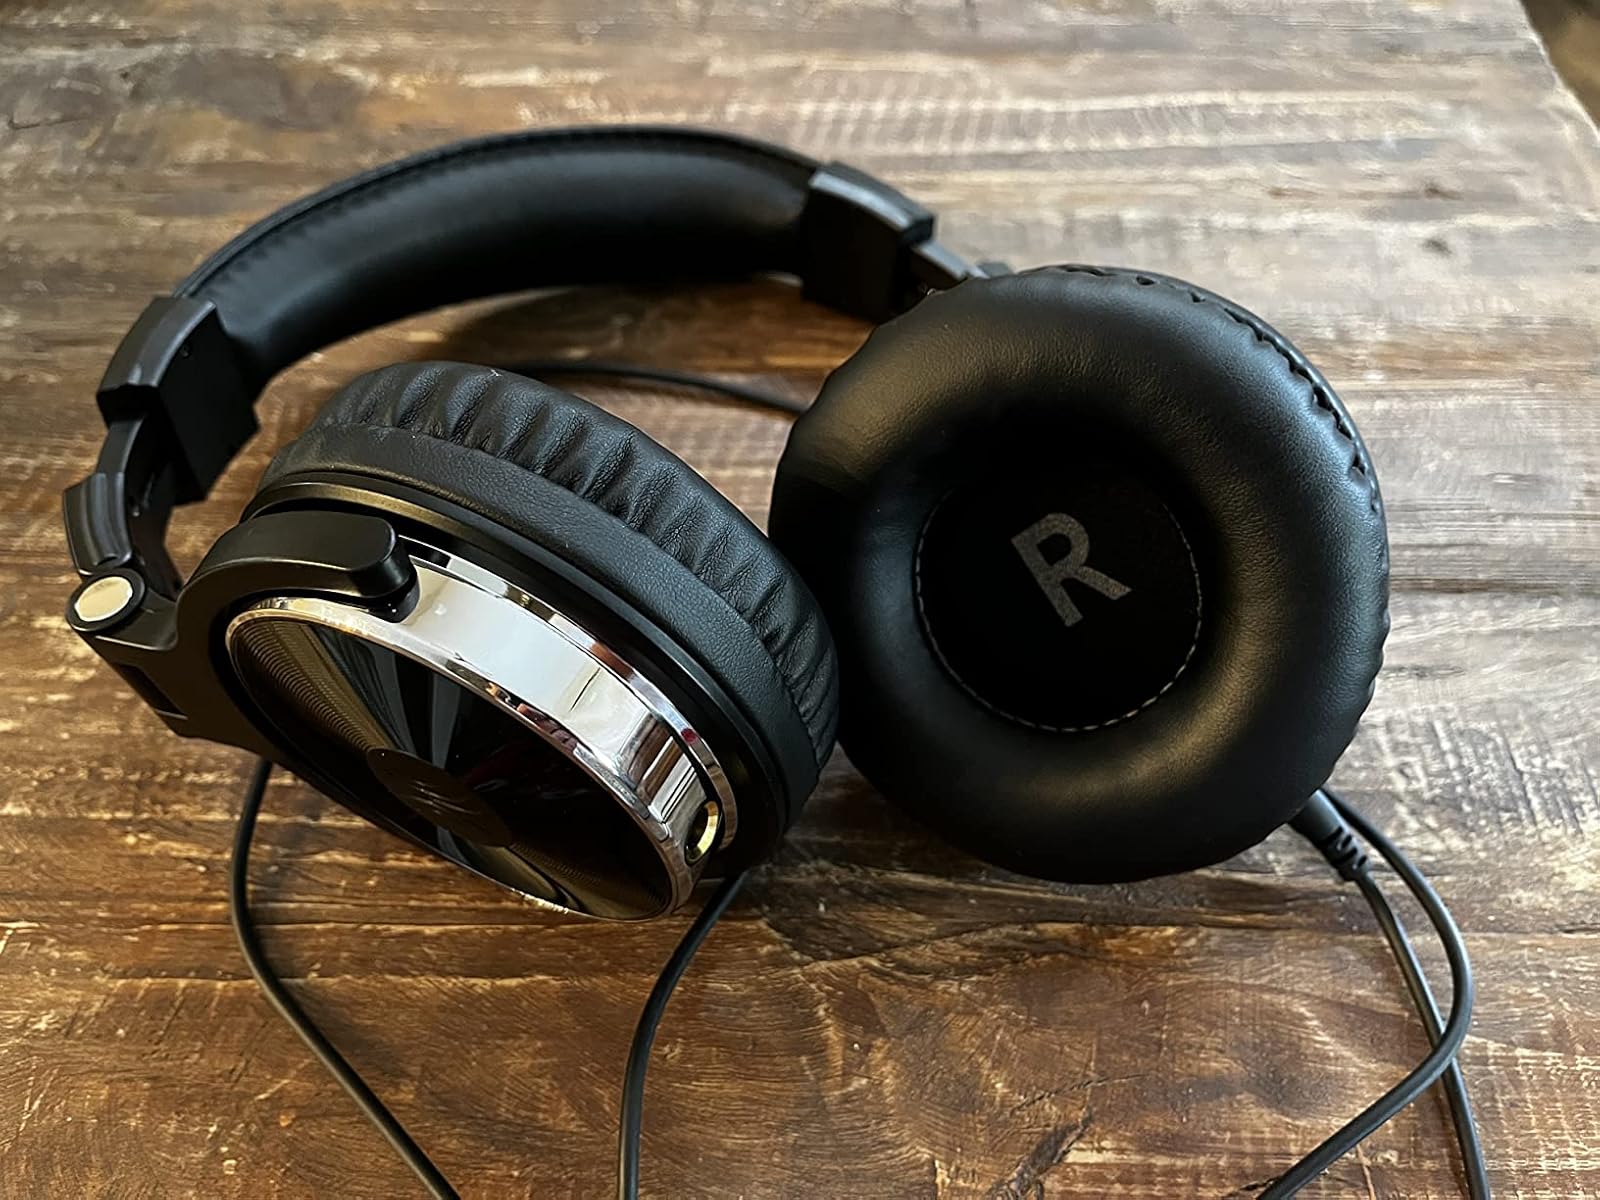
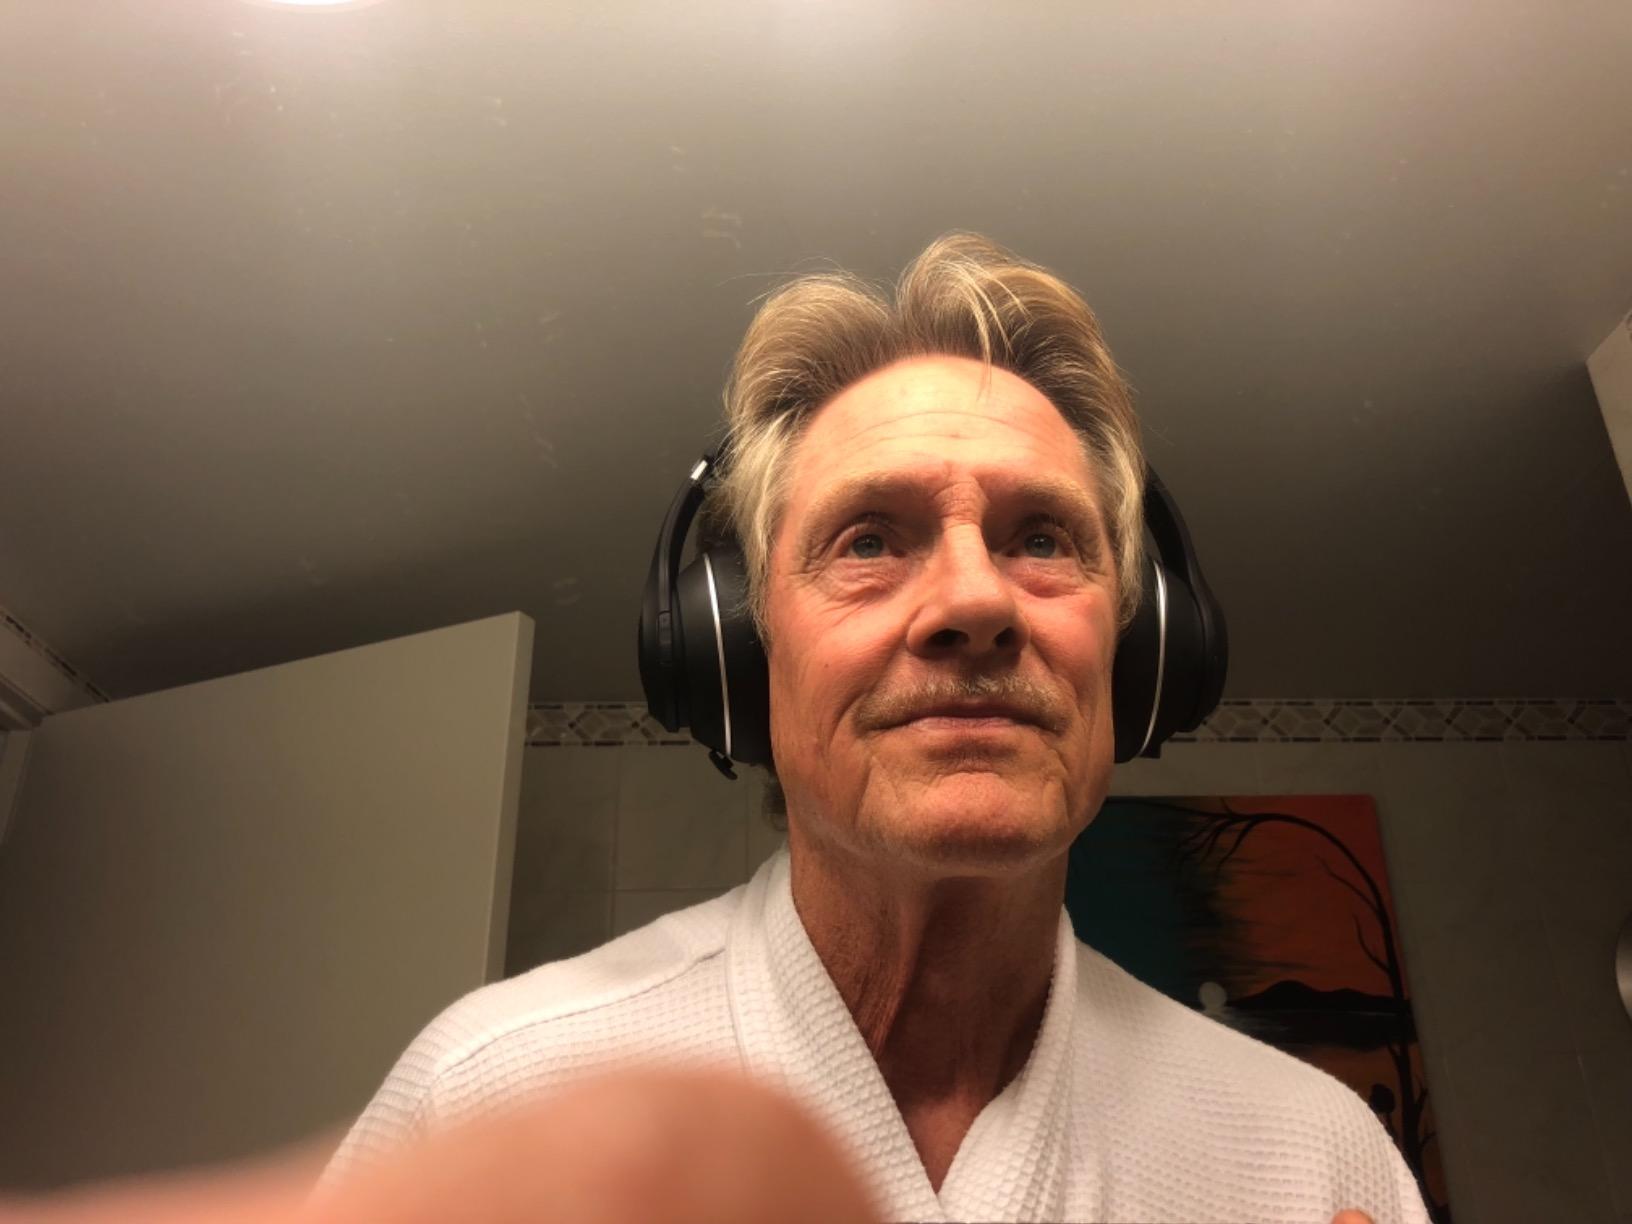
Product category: headphones
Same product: no